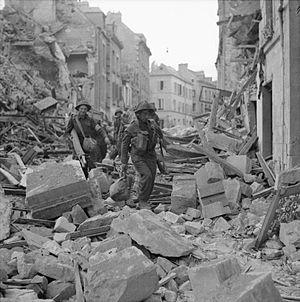
1ᵉʳ janvier : remaniement ministériel. Le pronazi Joseph Darnand est nommé secrétaire général au maintien de l'ordre.